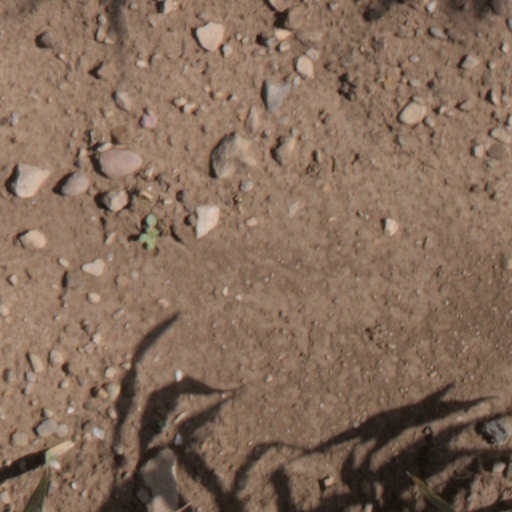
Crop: wheat